Alhan Fahmy

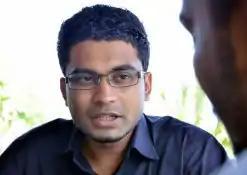
Dr. Wisham in an interview with the media

In his briefing to media, the treating doctor in Maldives, Dr. Mohamed Wisham stated that Alhan was stabbed in his back in the thoracic spine, and that he was not initially able to move his right leg at all immediately after the stabbing. Dr. Wisham also stated that since the injury has been sustained to the spinal cord itself, Alhan has a 50/50 percent chance for a full recovery and to be able to walk without aid.